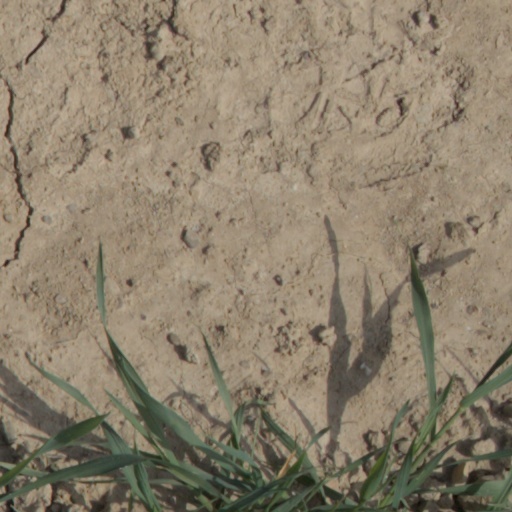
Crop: wheat